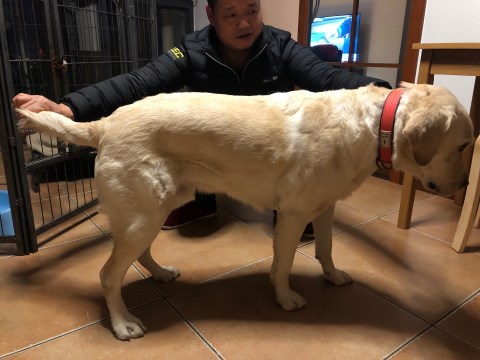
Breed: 3580-n000122-Labrador_retriever